Prospero Colonna

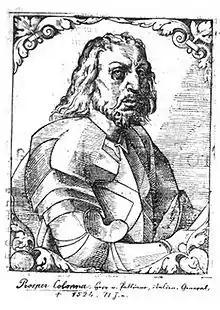
Prospero Colonna, 1575

In 1516, Colonna commanded the Milanese and Papal forces in north-western Italy near Villafranc, blocking the mountain passes towards Milan with the help of the Swiss Confederacy. However, the French general Jacques de la Palice surprised him by going through the pass of Argentera, considered unpassable for any sizable army, but accessible to him by the help of Milanese condottiero Gian Giacomo Trivulzio. From his position, Colonna discovered the French and wrongly believed they could only be small groups, but the rest of them, captained by Pierre Terrail, seigneur de Bayard, performed a two-pronged attack against him and captured Colonna and his staff in his own house in a surprising and humiliating raid.